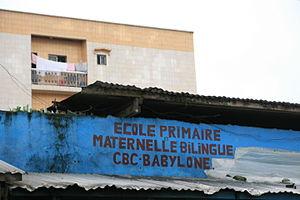
Le Cameroun, en forme longue la république du Cameroun, est un pays d'Afrique centrale, situé entre le Nigéria au nord-nord-ouest, le Tchad au nord-nord-est, la République centrafricaine à l'est, la république du Congo au sud-est, le Gabon au sud, la Guinée équatoriale au sud-ouest et le golfe de Guinée au sud-ouest. Les langues officielles sont le français et l'anglais pour un pays qui compte une multitude de langues locales.